Adam Maciejewski

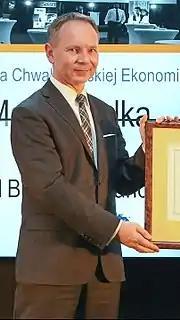
Adam Maciejewski

Adam Maciejewski (born 31 January 1967 in Pruszków) is a Polish economist and manager. He is the president of the management board of the Warsaw Stock Exchange.